Maury County Courthouse

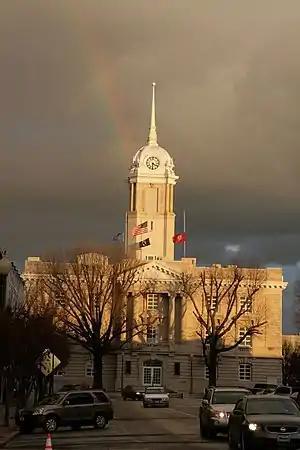

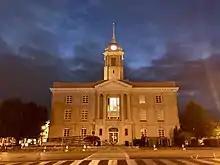

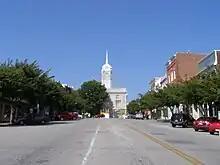

The Maury County Courthouse is a historic county courthouse building in Columbia, Tennessee, the county seat of Maury County. James Edwin Ruthven Carpenter Jr. was its architect.